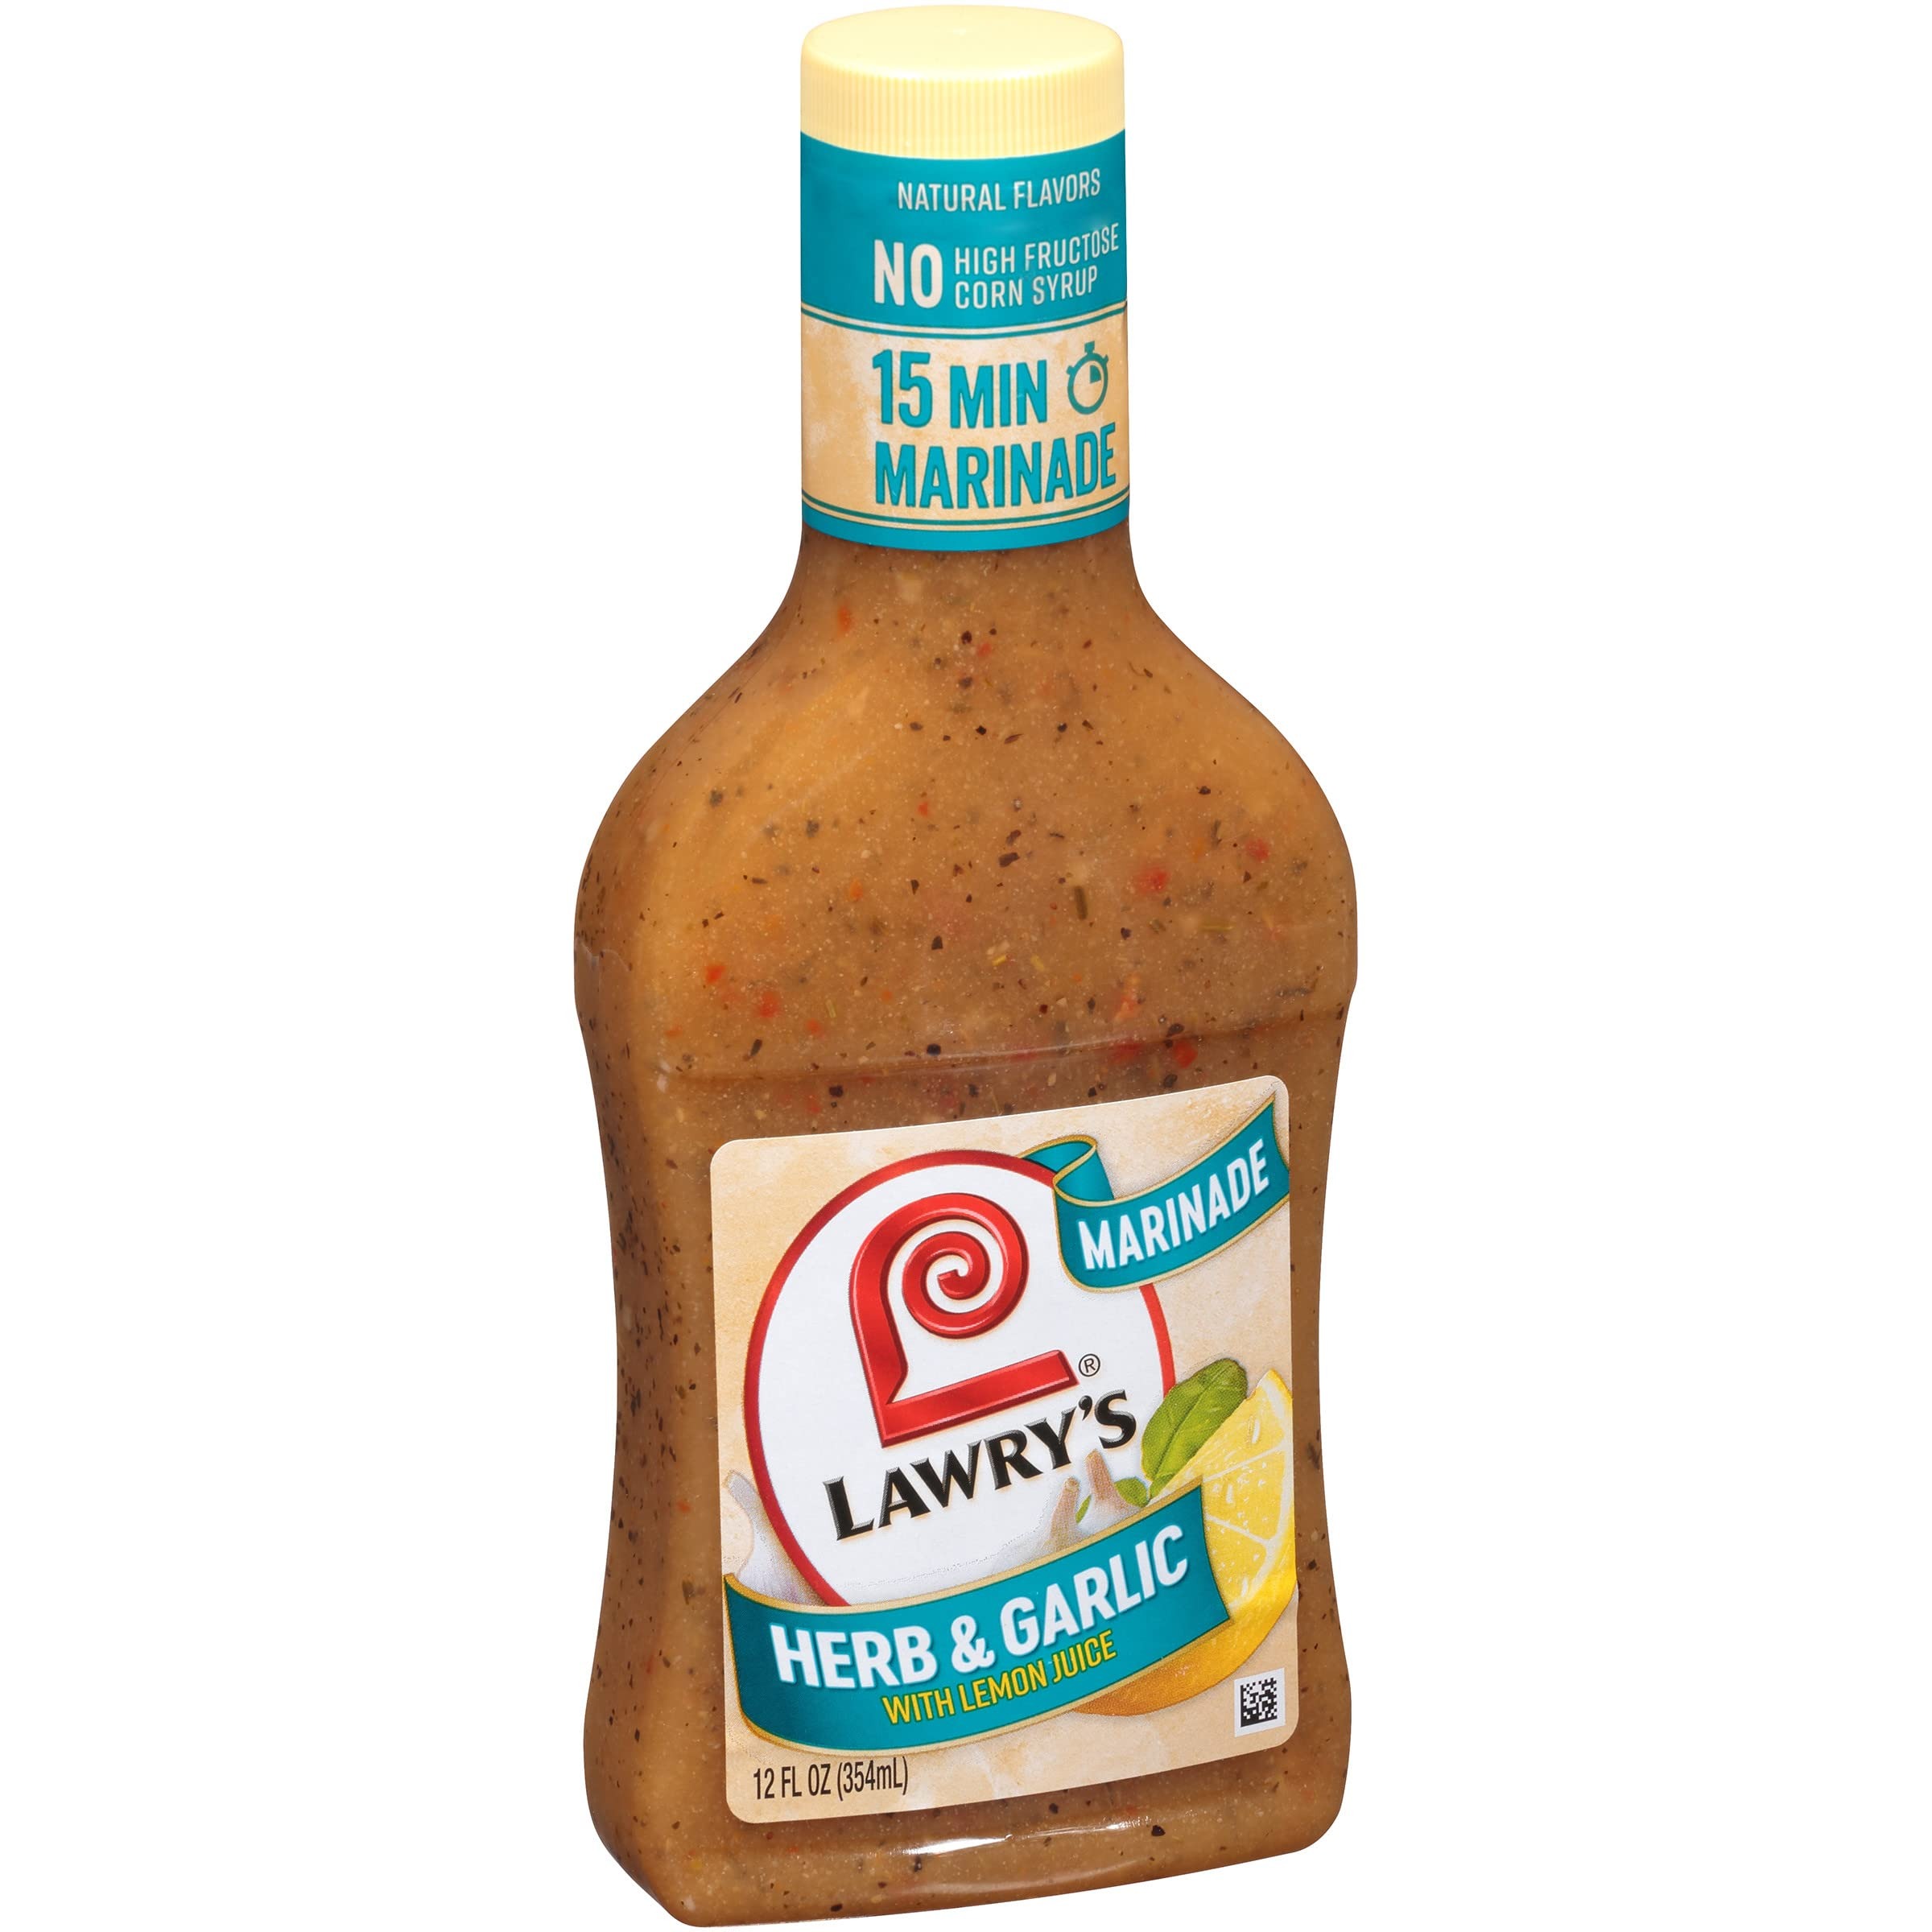
Item Name: Lawry's Herb and Garlic Marinade with Lemon Juice, 12 oz
Bullet Point 1: No msg.
Bullet Point 2: Natural flavors.
Product Description: Lawry's Herb & Garlic with Lemon Juice Marinade Sauce 12 oz
Value: 12.0
Unit: oz

Price: 3.14